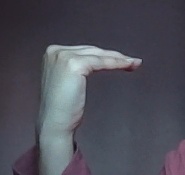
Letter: haa